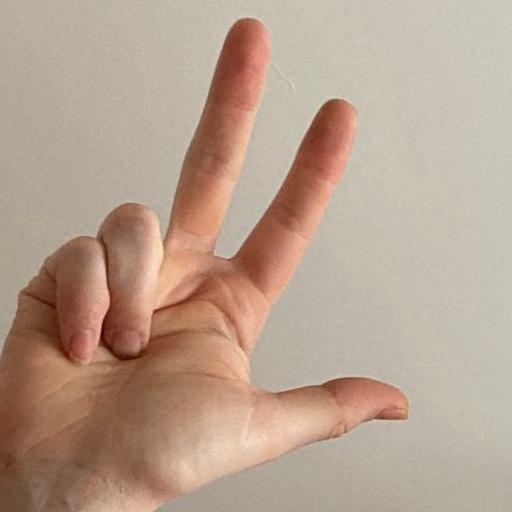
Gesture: three2